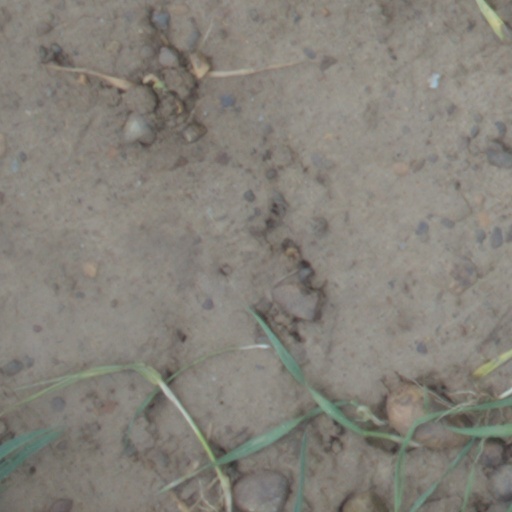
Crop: wheat